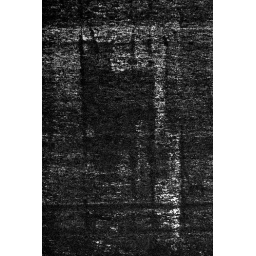
I see a cow, standing in a puddle of water